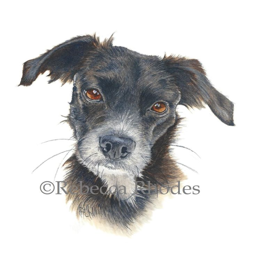
how to paint a realistic dog in watercolor